Hellboy: Sword of Storms

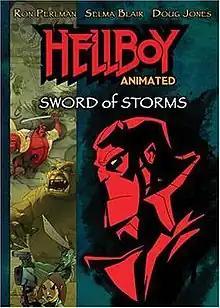
DVD cover

Hellboy: Sword of Storms is a 2006 animated superhero film based on Mike Mignola's comic book series "Hellboy" and its 2004 live-action film adaptation. The film was animated by Madhouse, produced by Starz Media, Revolution Studios and Film Roman and directed by Phil Weinstein. The plot is partly based on the "" storyline from the original comics.